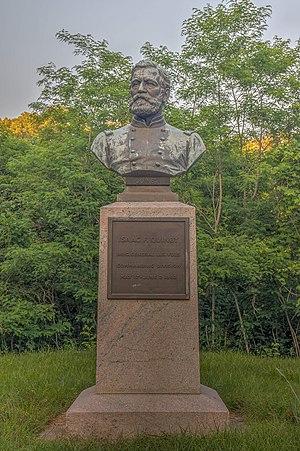
Isaac Ferdinand Quinby est un général de brigade américain et un universitaire. Il est né le 29 janvier 1821 à Morristown, dans le New Jersey, et est décédé le 18 septembre 1891 à Rochester, dans l'État de New York. Il est le fils de Isaac et de Sarah DeHart. Il est l'époux de Elizabeth Greenbury Gardner, fille du général John L. Gardner. Il est inhumé au Mount Hope Cemetery de Rochester.